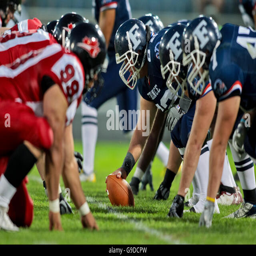
countries at the line of scrimmage